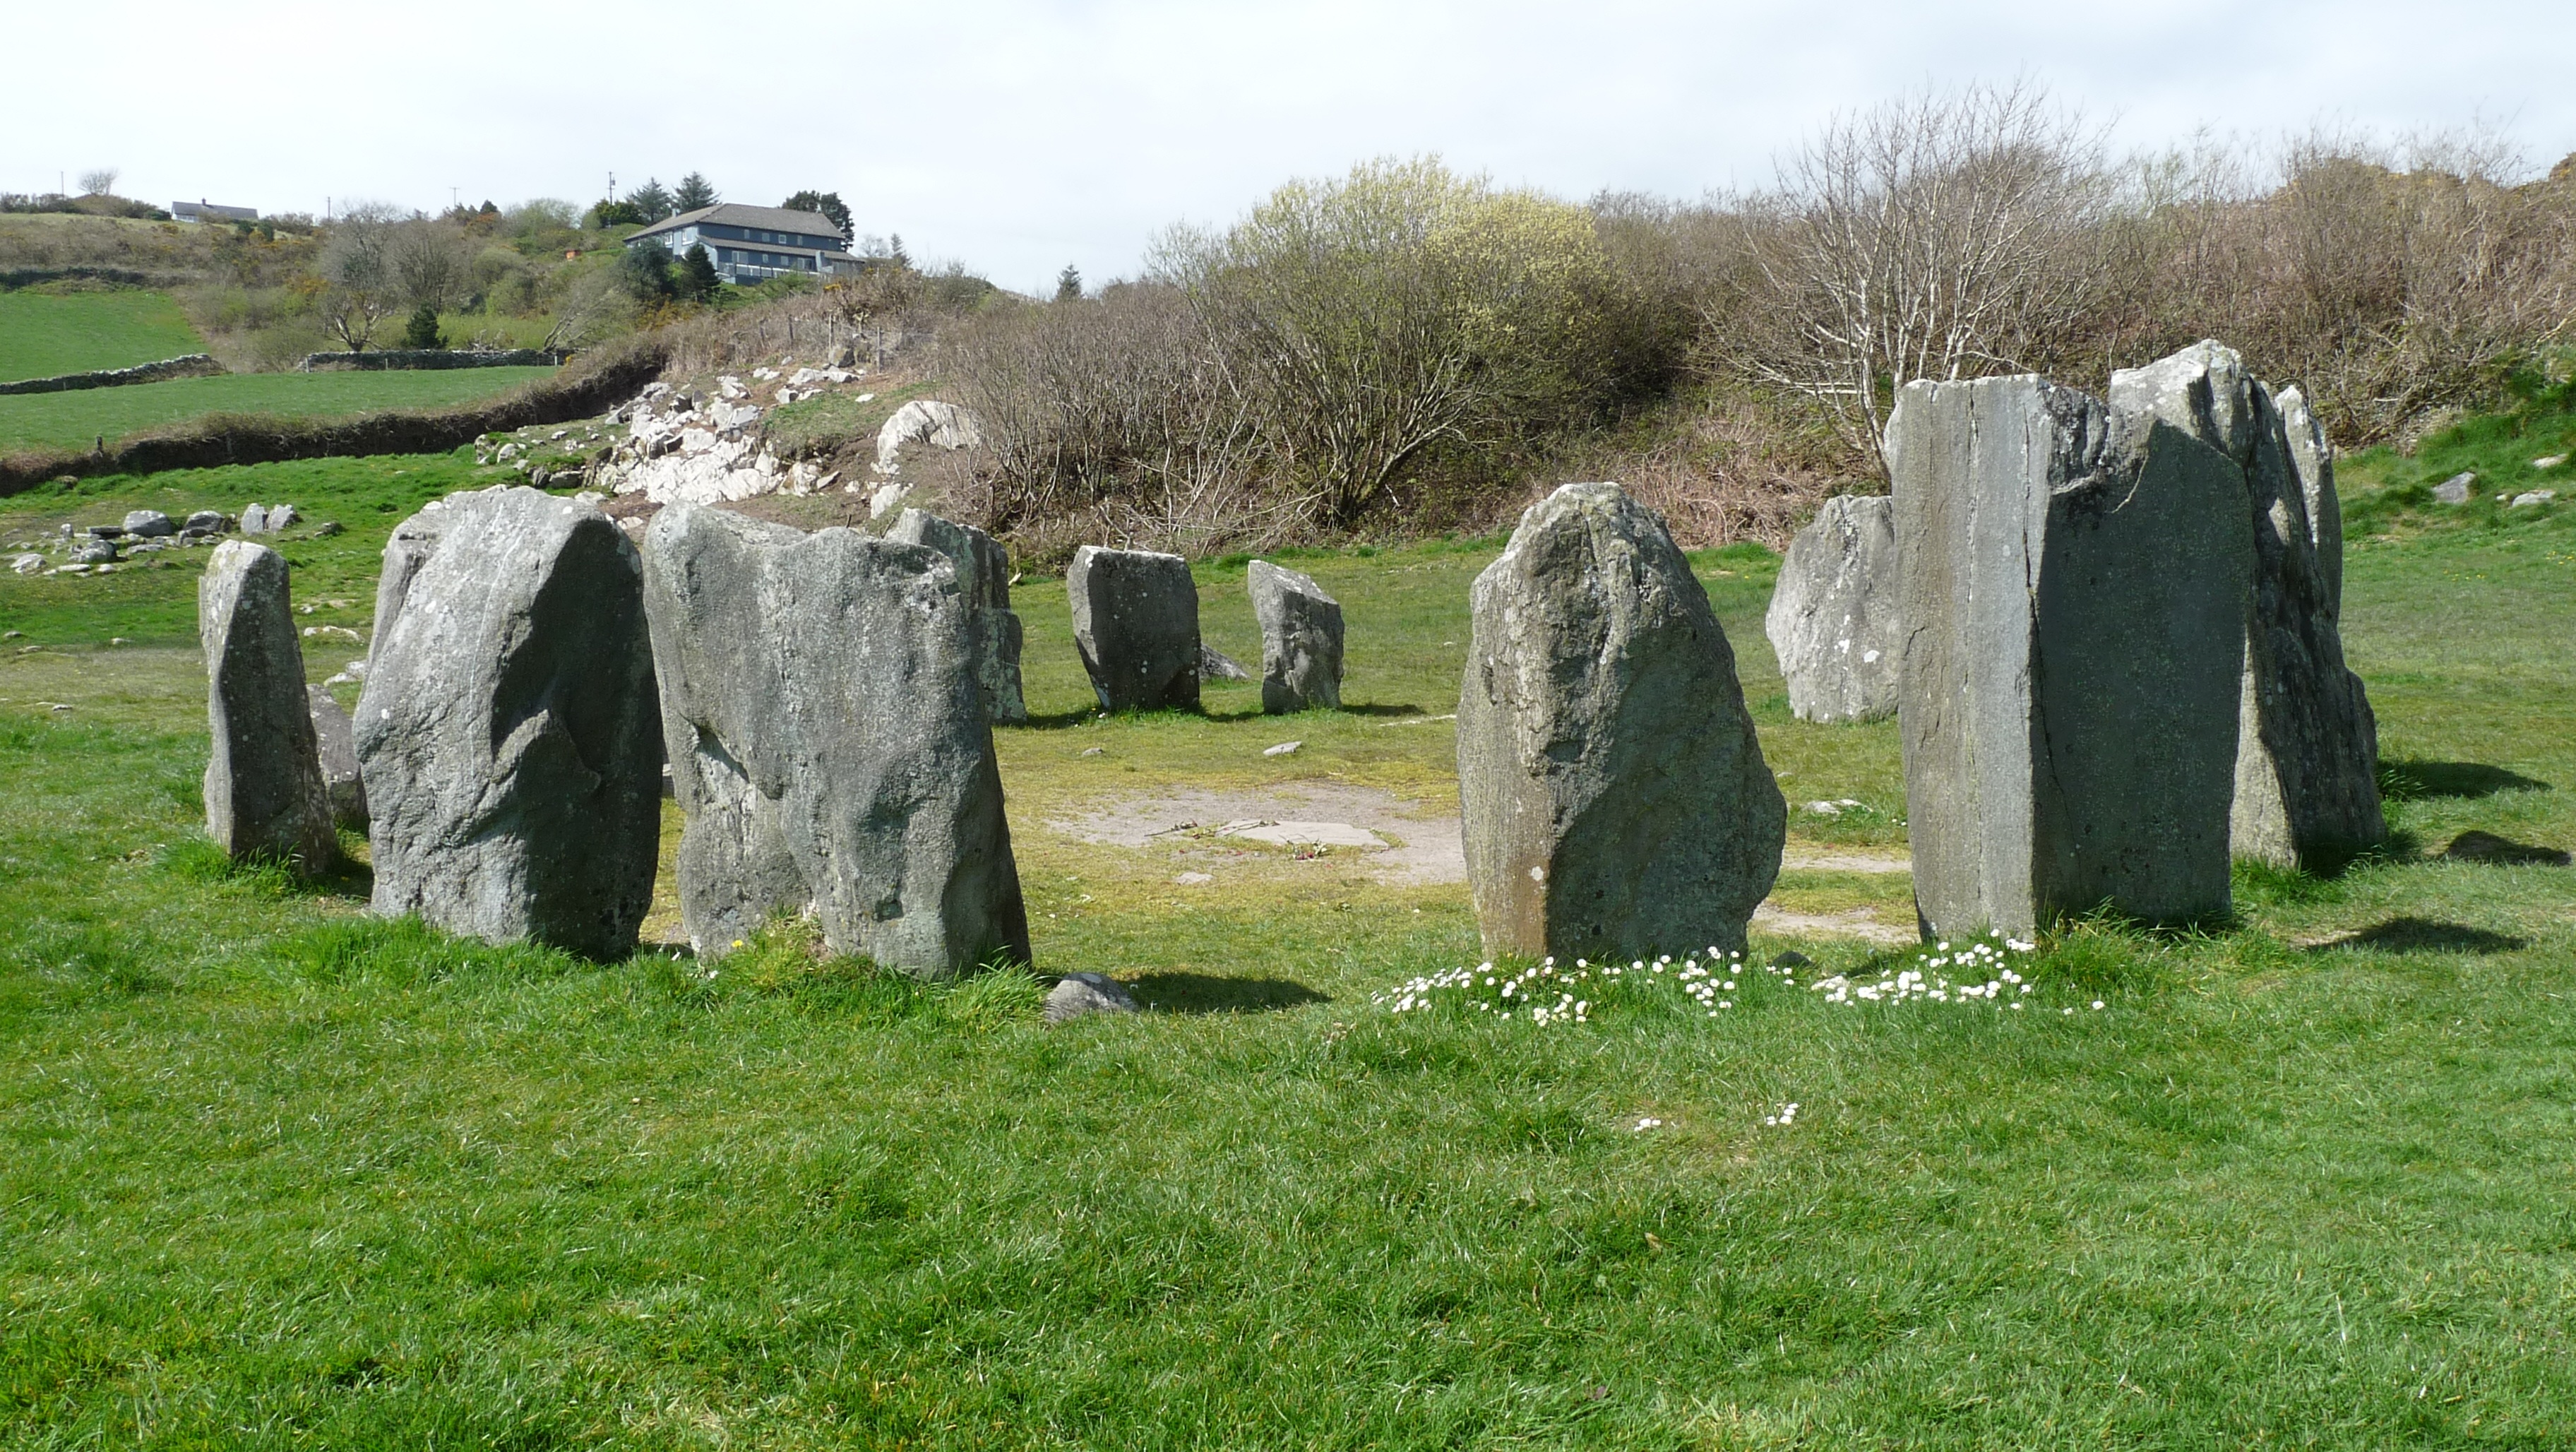
mystical, ancient, cemetery, grave, stones, ruins, ireland, historical, myth, monolith, stone circle, megalith, stone ring